Immigration to Portugal

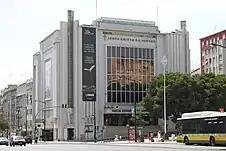

A last measure that has boosted immigration to Portugal is the law aimed at the descendants of Portuguese Jews expelled in 1496. In 2015 the Portuguese parliament officially acknowledged the expulsion as wrong. To try to make up for the past mistakes, the government passed a law known as "Law of Return". The law aims to right the historic wrongs of the Portuguese Inquisition, which resulted in the expulsion or forced conversion of thousands of Jews from Portugal in the 15th and 16th centuries. The law grants citizenship to descendants of those persecuted Jews who can prove their Sephardic Jewish ancestry and a "connection" to Portugal. Since 2015, more than 262,000 people from 60 countries (mostly from Israel or Turkey) applied for Portuguese citizenship under the law, of which 75,000 (or 28.6% of the applicants) were granted Portuguese passports. According to a 2023 estimate, as many as 15,000 Portuguese-Israelis had immigrated. Doubts arose over the law's implementation after it was revealed that people such as Russian oligarch Roman Abramovich had become Portuguese citizens under the new law. Due to the controversies and the recent judicial investigations, the law ended in December 2024.